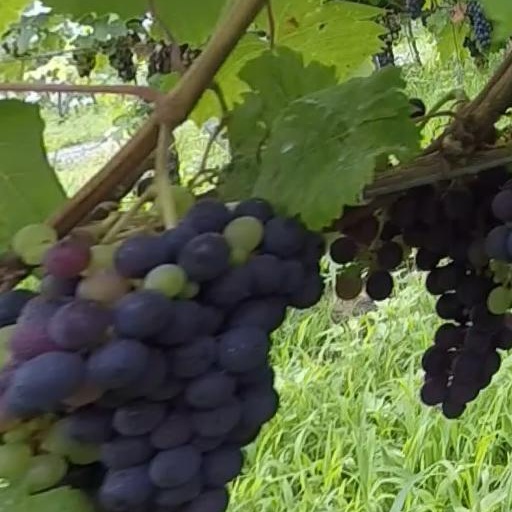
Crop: grape